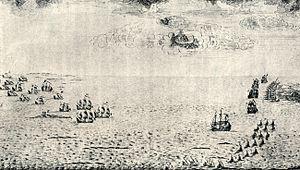
La bataille de Grengam en suédois Slaget vid Ledsund ou Slaget vid Föglöfjärden est la dernière grande bataille navale de la Grande guerre du Nord. Livrée en 1720, elle se déroule près des îles d’Åland, dans le détroit de Ledsund entre les îlots de Föglö et Lemland. L’affrontement marque la fin des opérations entre les marines russe et suédoise dans la mer Baltique, mais la flotte russe conduit encore un raid sur les côtes suédoises au printemps 1721 avant que le traité de Nystad ne soit signé, lequel met un terme à la guerre.